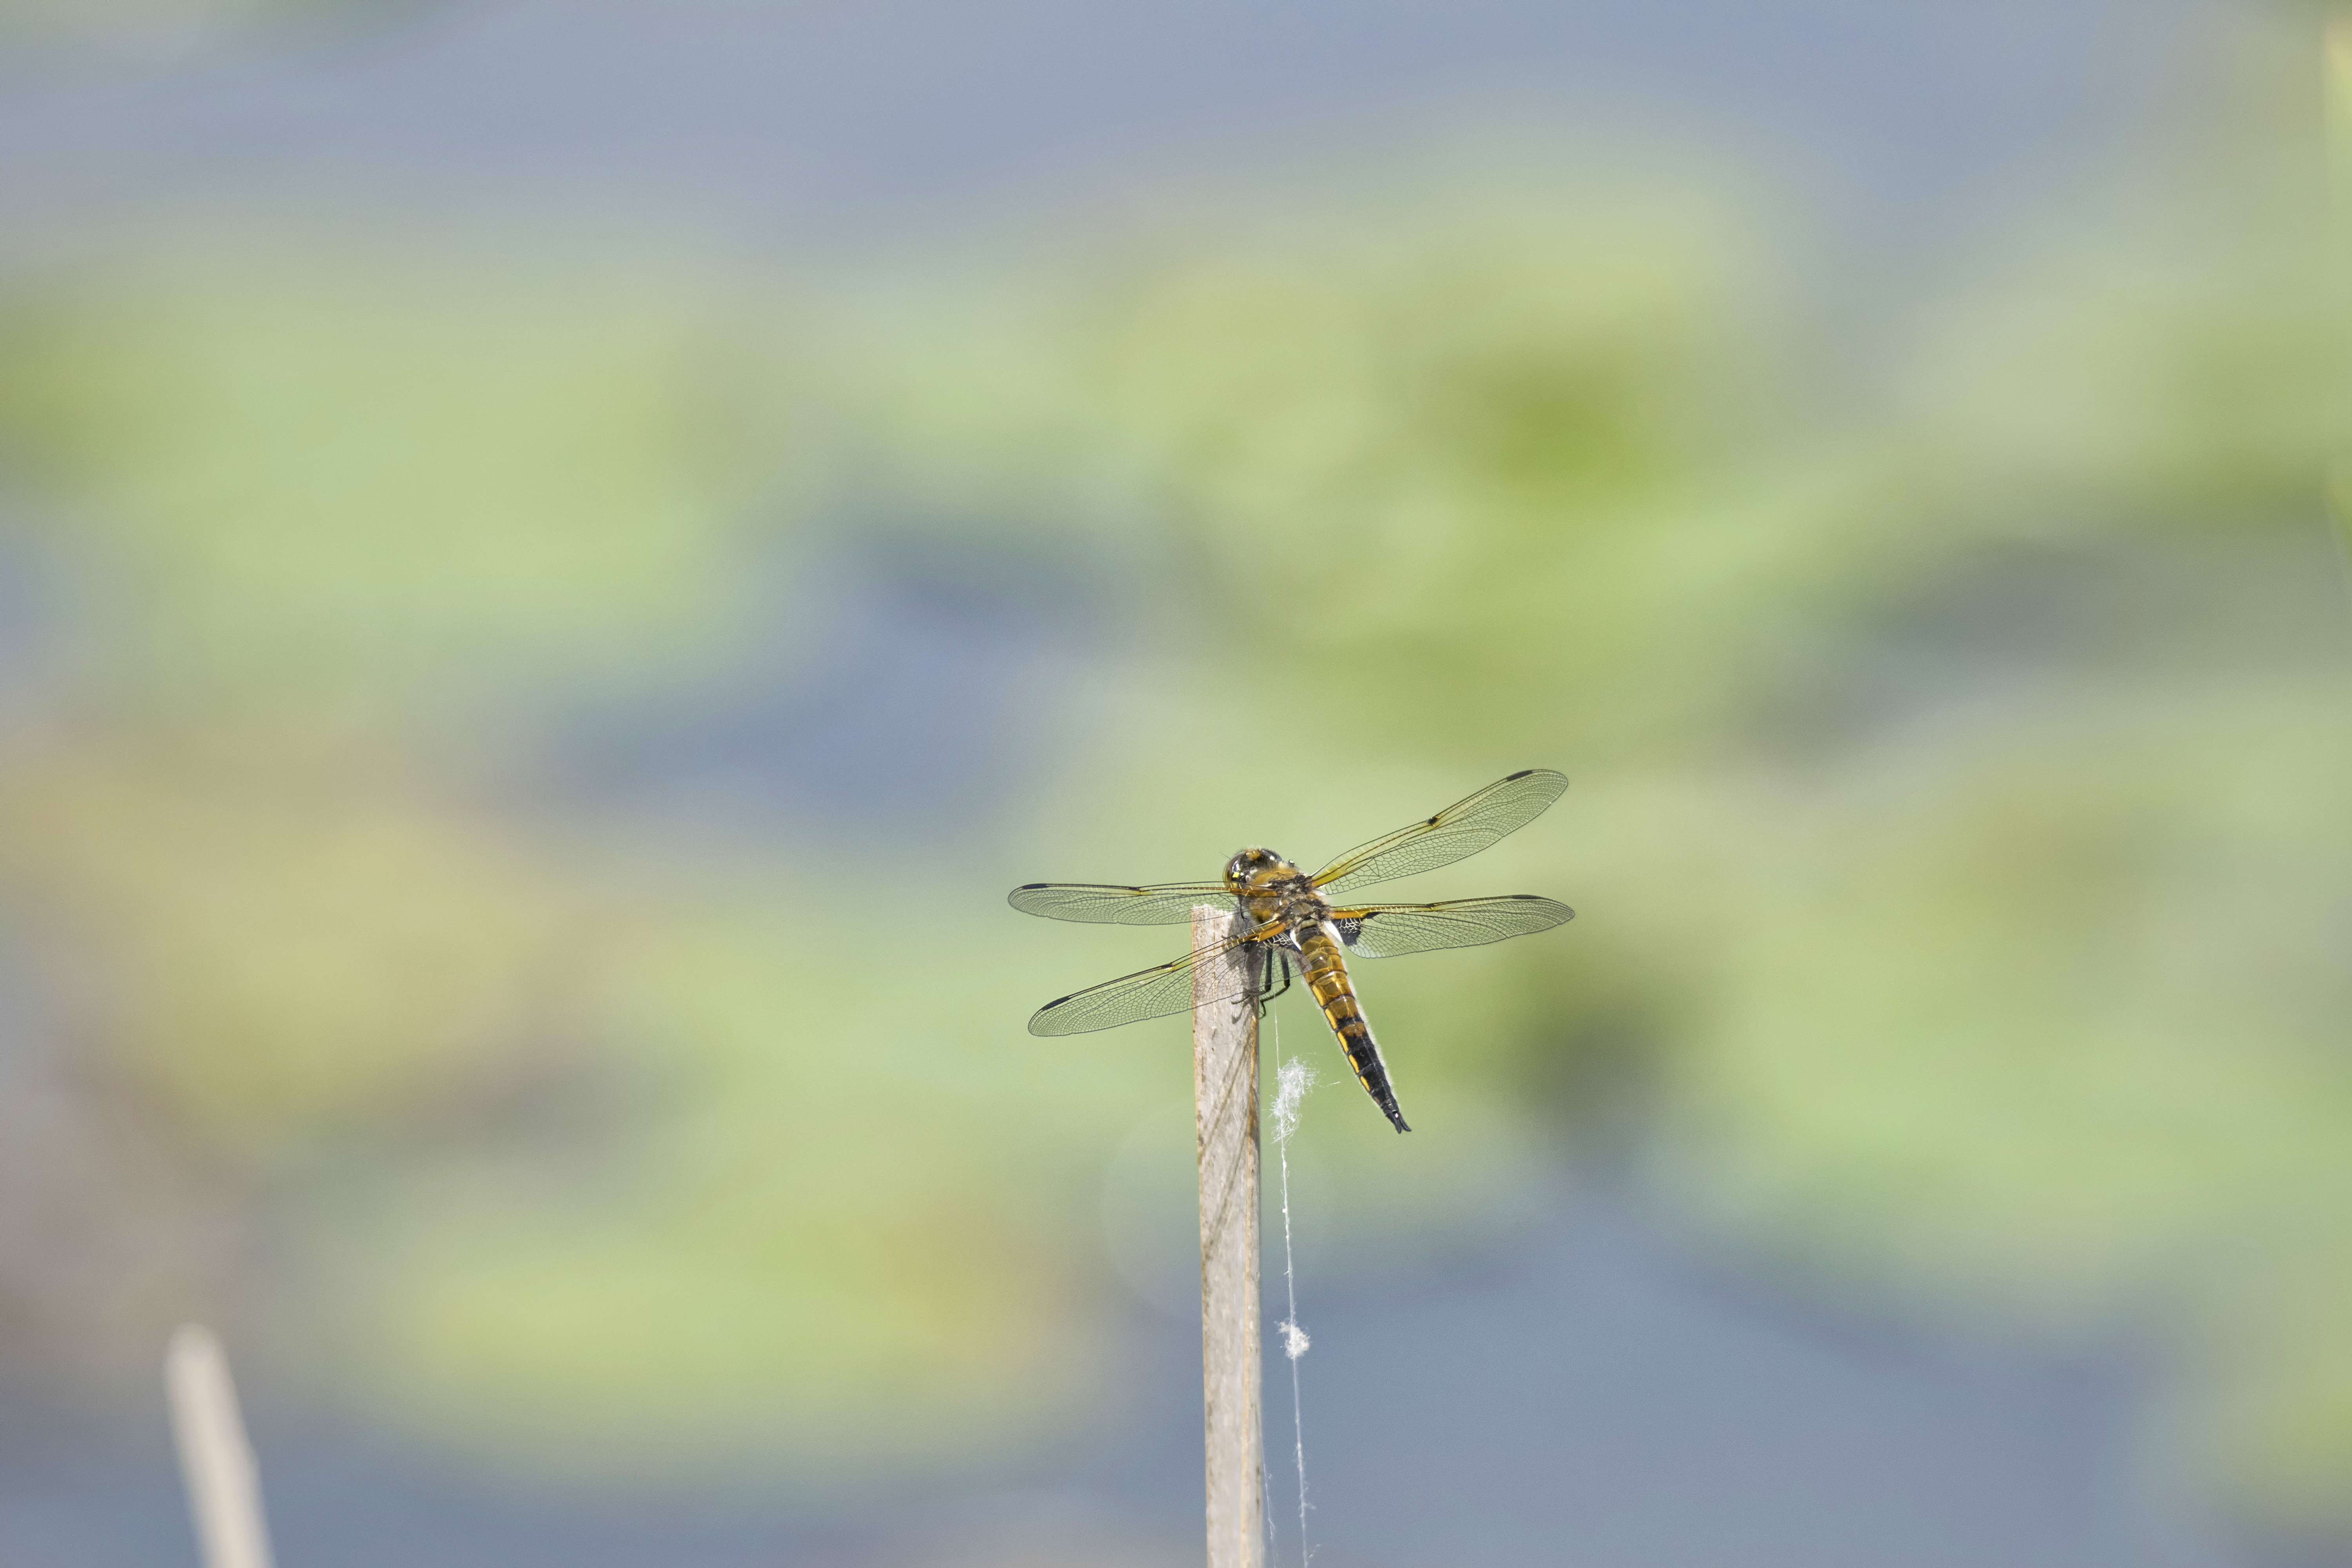
nature, wing, green, insect, fauna, invertebrate, close up, canada, dragonfly, quebec, damselfly, sherbrooke, libellule, macro photography, arthropod, dragonflies and damseflies